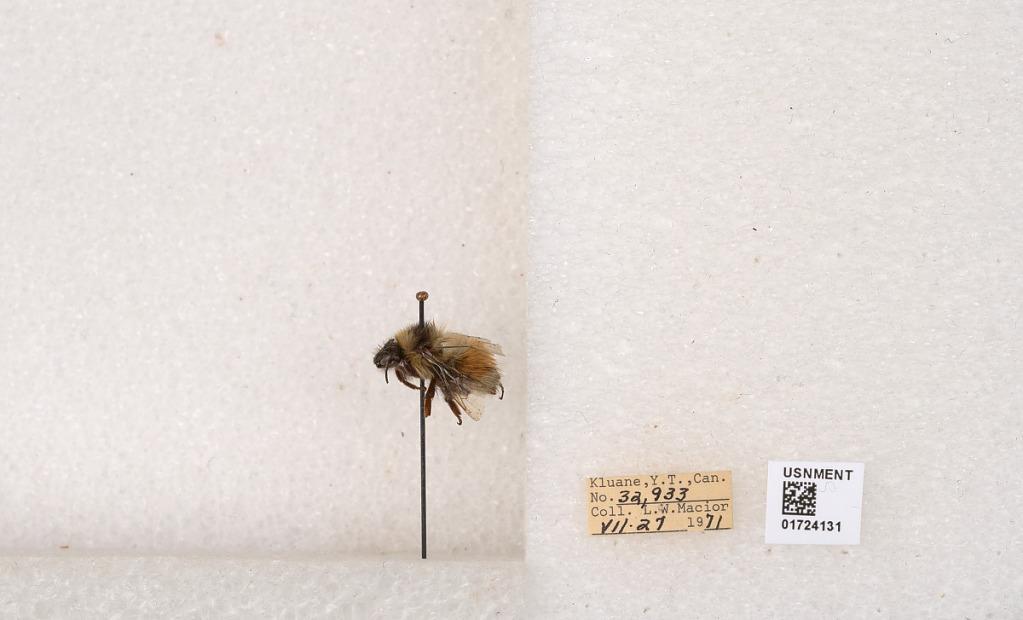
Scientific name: Bombus (Pyrobombus) sylvicola Kirby
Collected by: L. Macior
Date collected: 1971-7-27
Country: Canada
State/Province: Yukon Territory
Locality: Kluane National Park and Reserve
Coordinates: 60.7493, -139.504